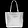
Label: Bag